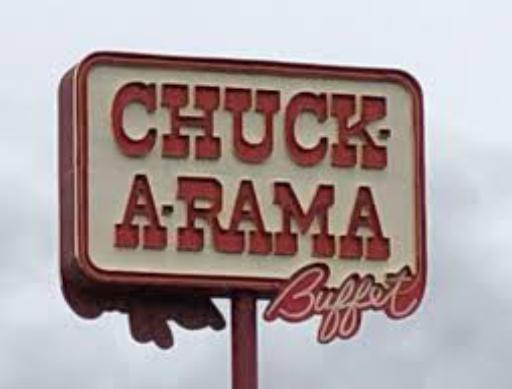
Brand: Chuck-A-Rama
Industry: Food